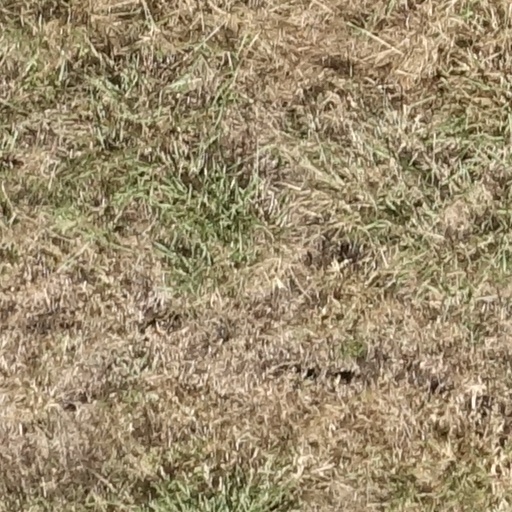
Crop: sorghum